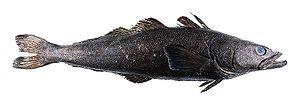
Le calmar colossal est une espèce de mollusques de la famille des Cranchiidés. Il est le seul représentant du genre Mesonychoteuthis, du grec mesos, onyx et teuthis.